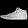
Label: Sneaker